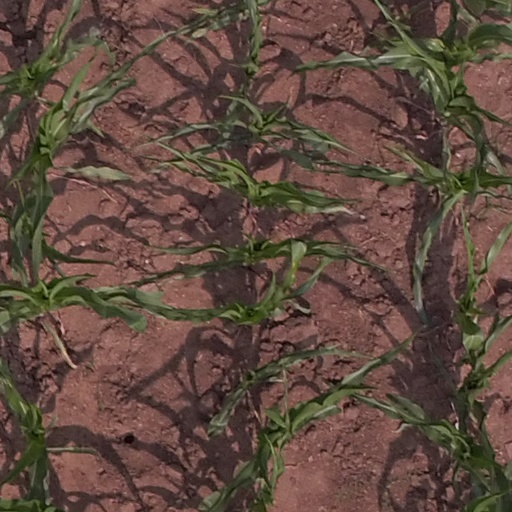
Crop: maize; corn